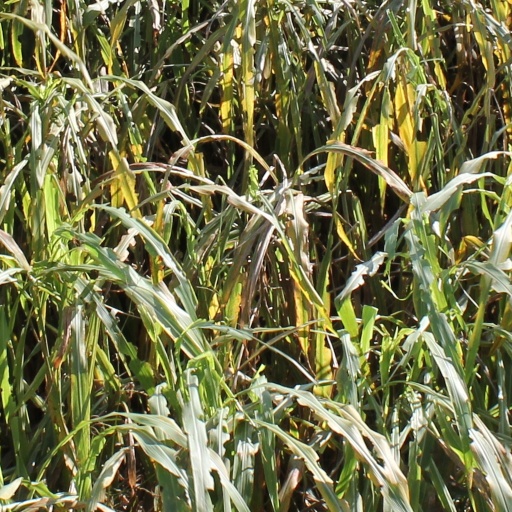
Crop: sorghum